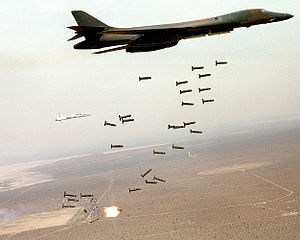
Klyngebombe
En amerikansk B-1 Lancer udløser sin last af 30 stk CBU-87/89 klyngebomber over Syd-Irak. Hver bombe spreder 200 granater á ca 1,5 kg (med en sprængkraft svarende til en håndgranats) over et ca 200x400 meter stort område
Klyngebombe er et våben, der nedkastes fra fly til bekæmpelse af større enheder, f.eks. lufthavne og konvojer. Bomben består af en beholder fyldt med såkaldt subammunition, som oftest mængder af små sprænggranater, men det kan også være brandbomber, kemiske granater eller propagandamateriale. I passende højde over målet åbnes beholderen, og de mindre granater spredes over målet.